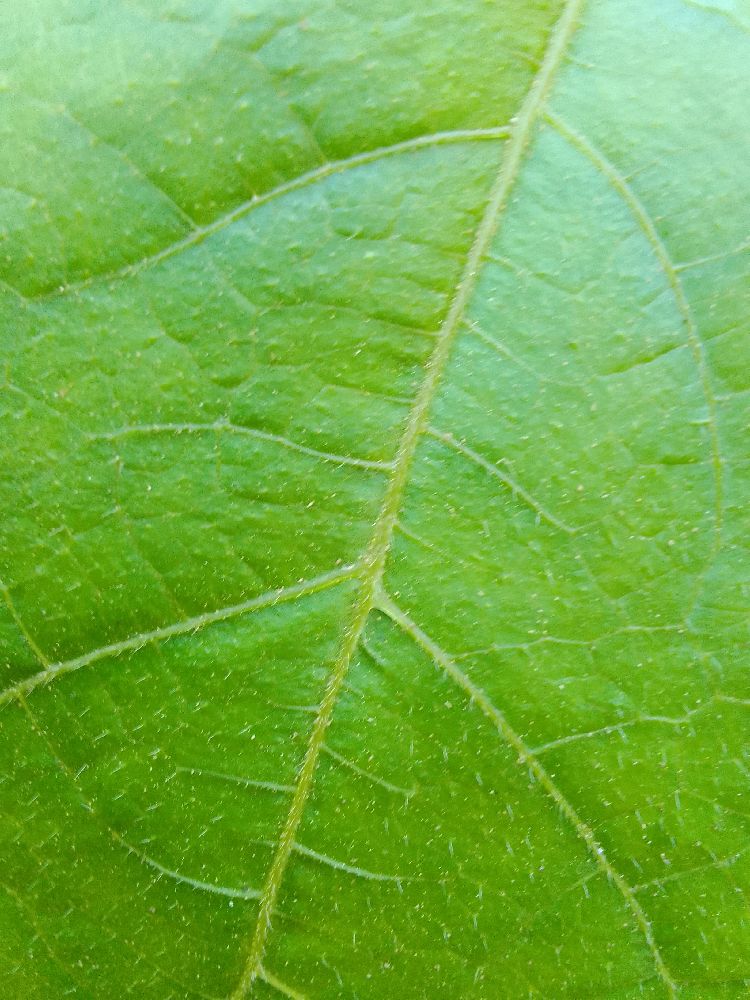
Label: healthy